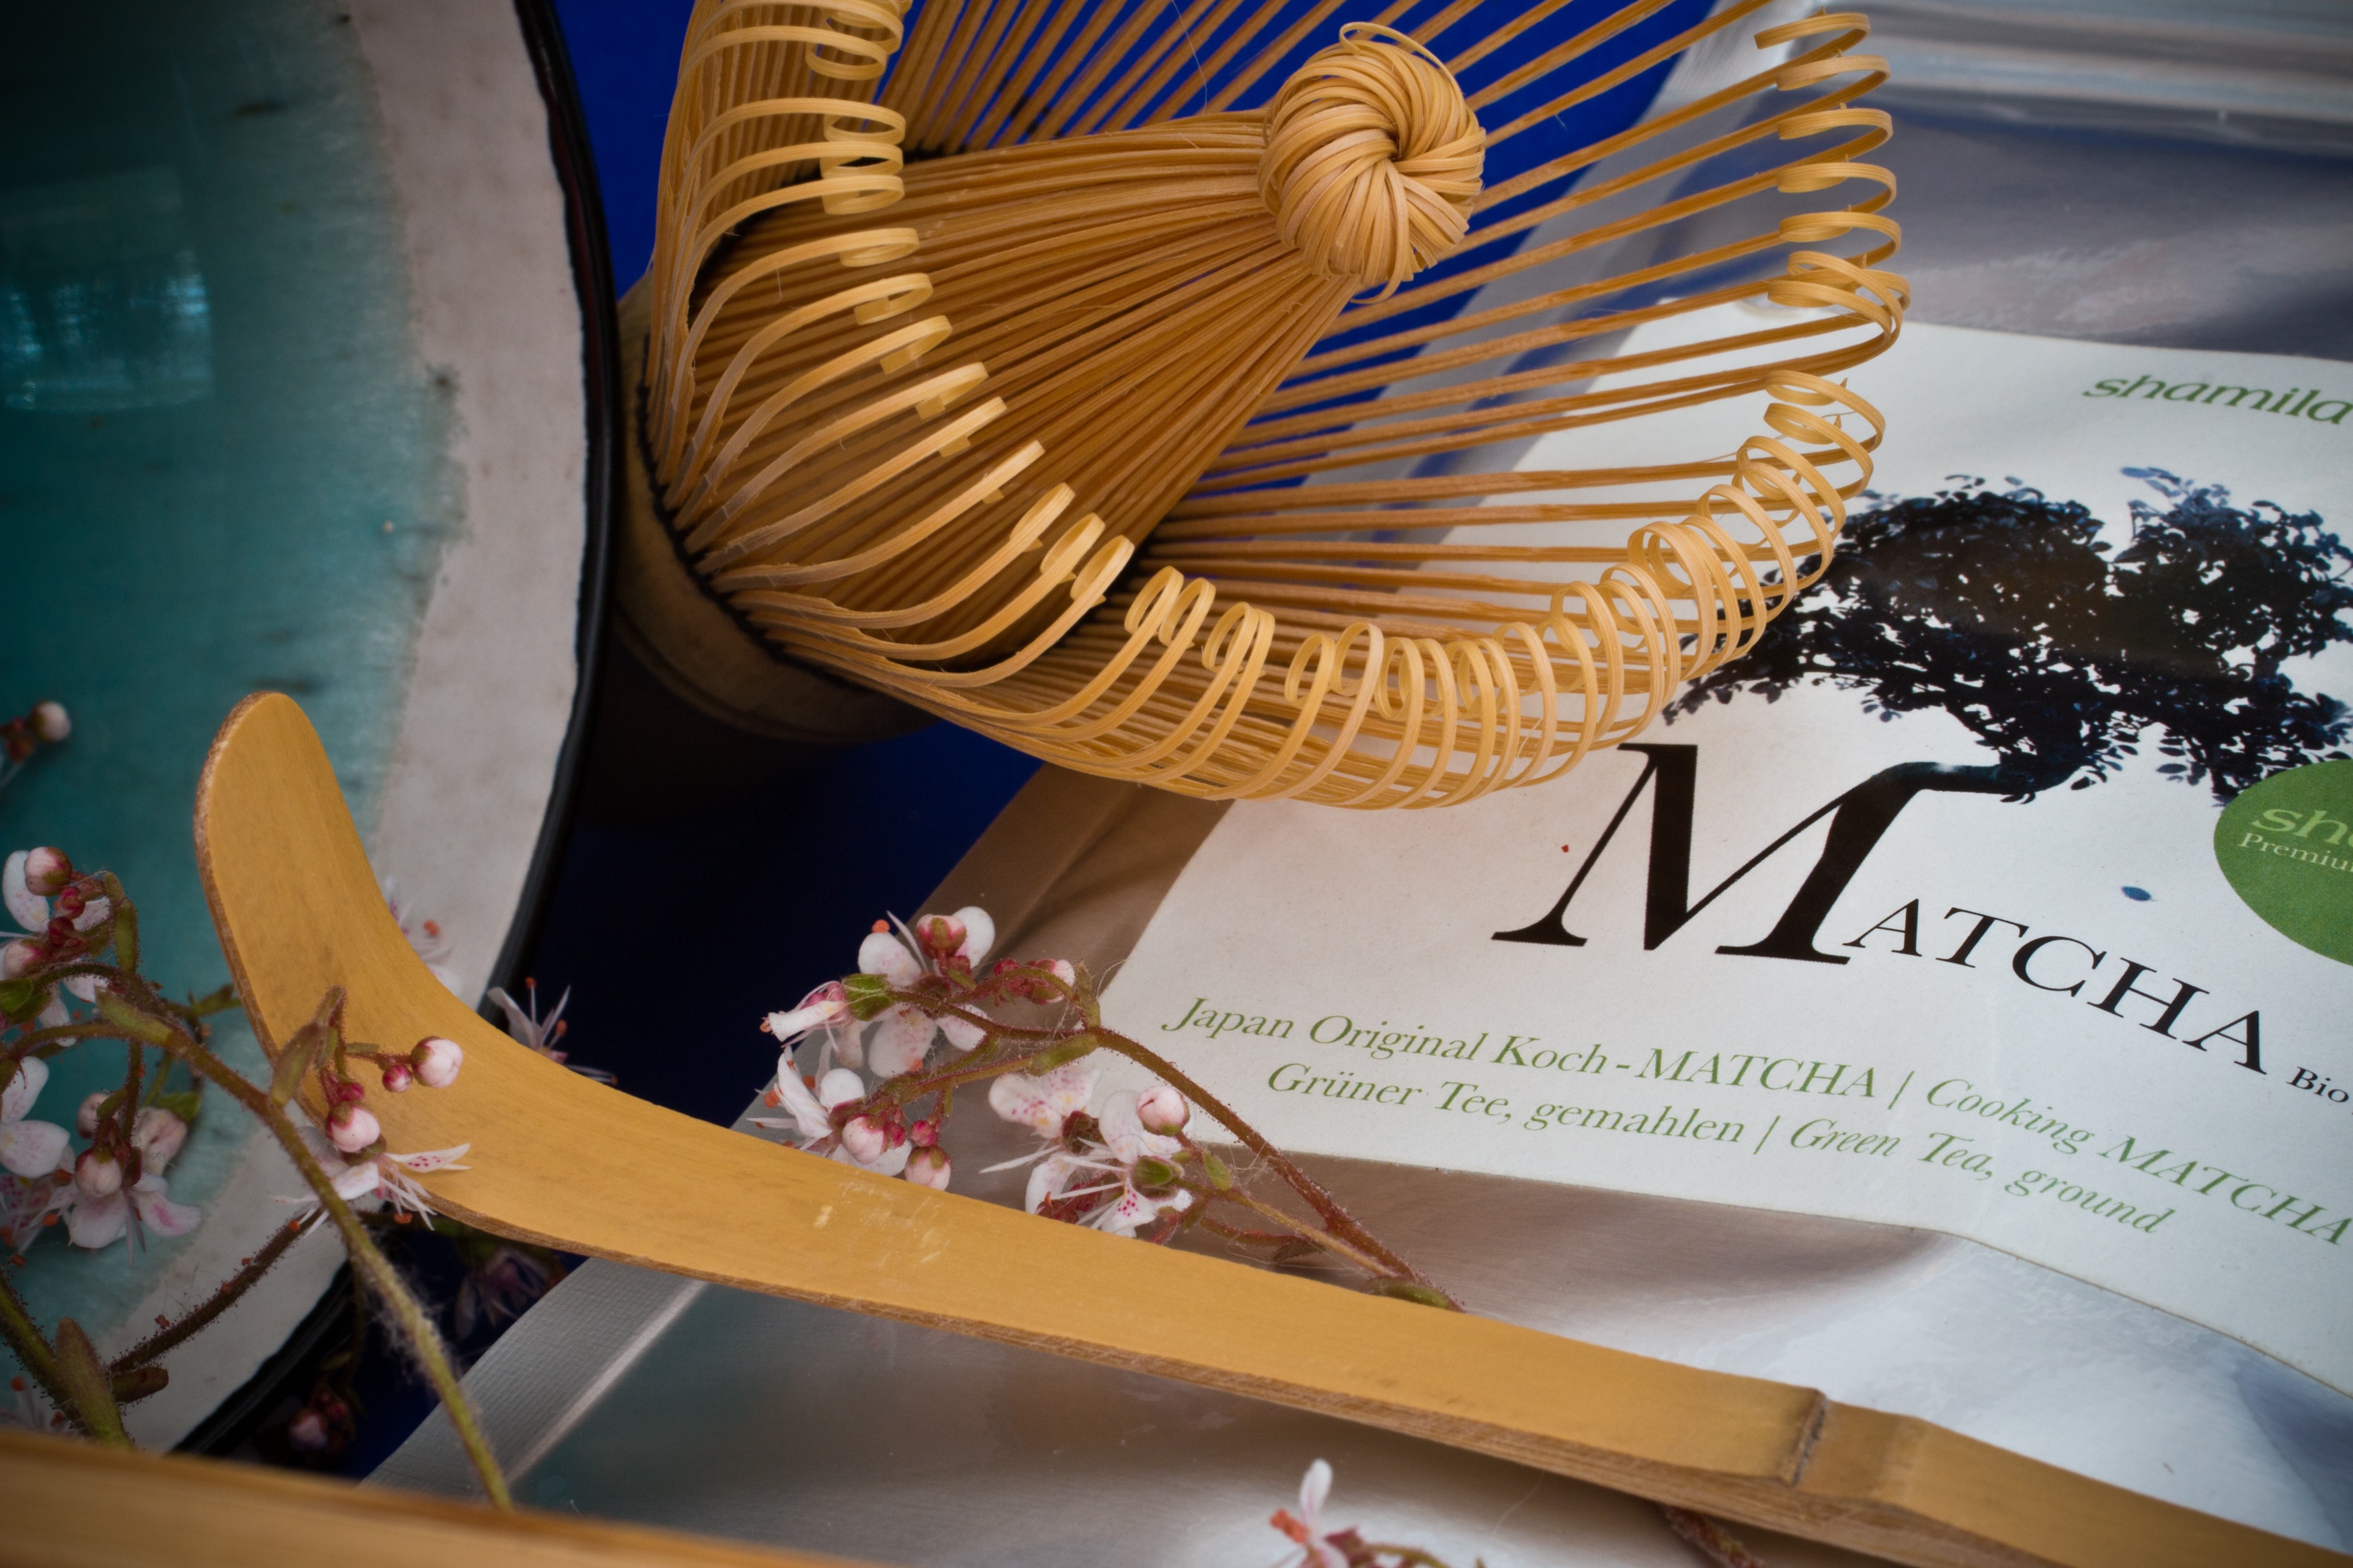
japan, healthy, art, design, accessories, tee, tradition, green tea, medicinal plant, matcha, tea ceremony, matcha tea, tea maker, camellia sinensis, tea extract, super food